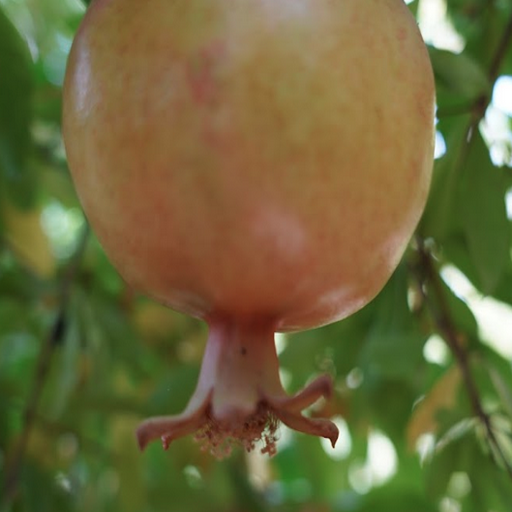
Label: Healthy